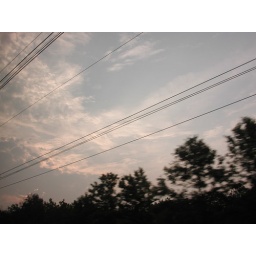
Sunrise as seen from a train car window in northeast Maryland